Mekong

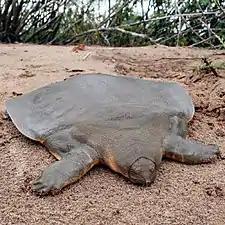
Extirpated from most of its pan-Asian range, Cantor's giant softshell turtle can still be found along a stretch of the Mekong in Cambodia (Khmer called "Kanteay")

The difficulty of navigating the river has meant that it has divided, rather than united, the people who live near it. The earliest known settlements date to 210 BCE, with Ban Chiang being an excellent example of early Iron Age culture. The earliest recorded civilization was the 1st century Indianised-Khmer culture of Funan, in the Mekong delta. Excavations at Oc Eo, near modern An Giang, have found coins from as far away as the Roman Empire. This was succeeded by the Khmer culture Chenla state around the 5th century. The Khmer empire of Angkor was the last great Indianized state in the region. From around the time of the fall of the Khmer empire, the Mekong was the front line between the emergent states of Siam and Tonkin (North Vietnam), with Laos and Cambodia, then on the coast, torn between their influence.